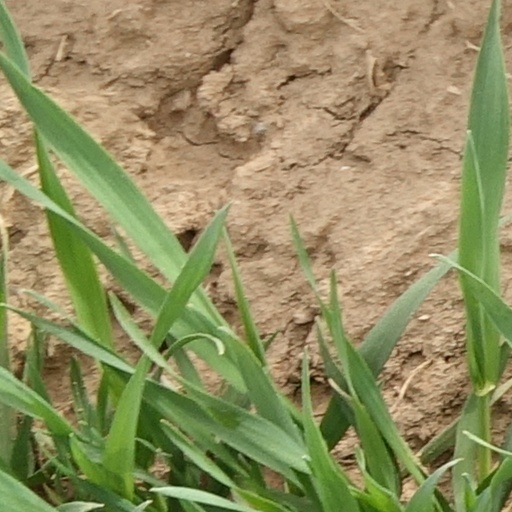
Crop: wheat